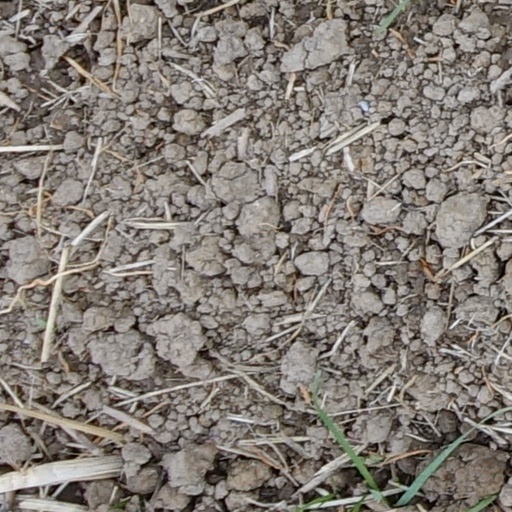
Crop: wheat